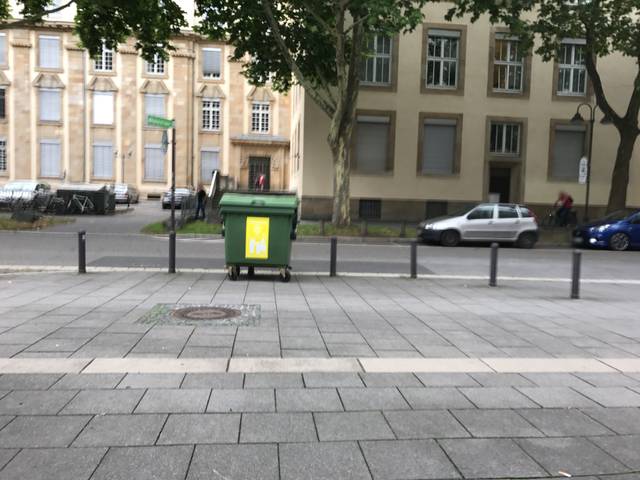
Region: Germany
Coordinates: 50.005, 8.268